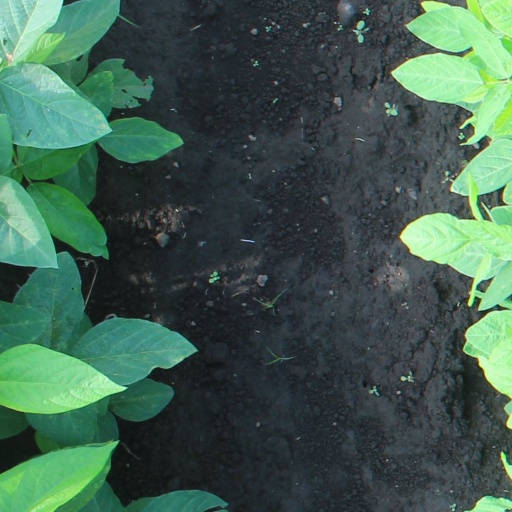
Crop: soybean